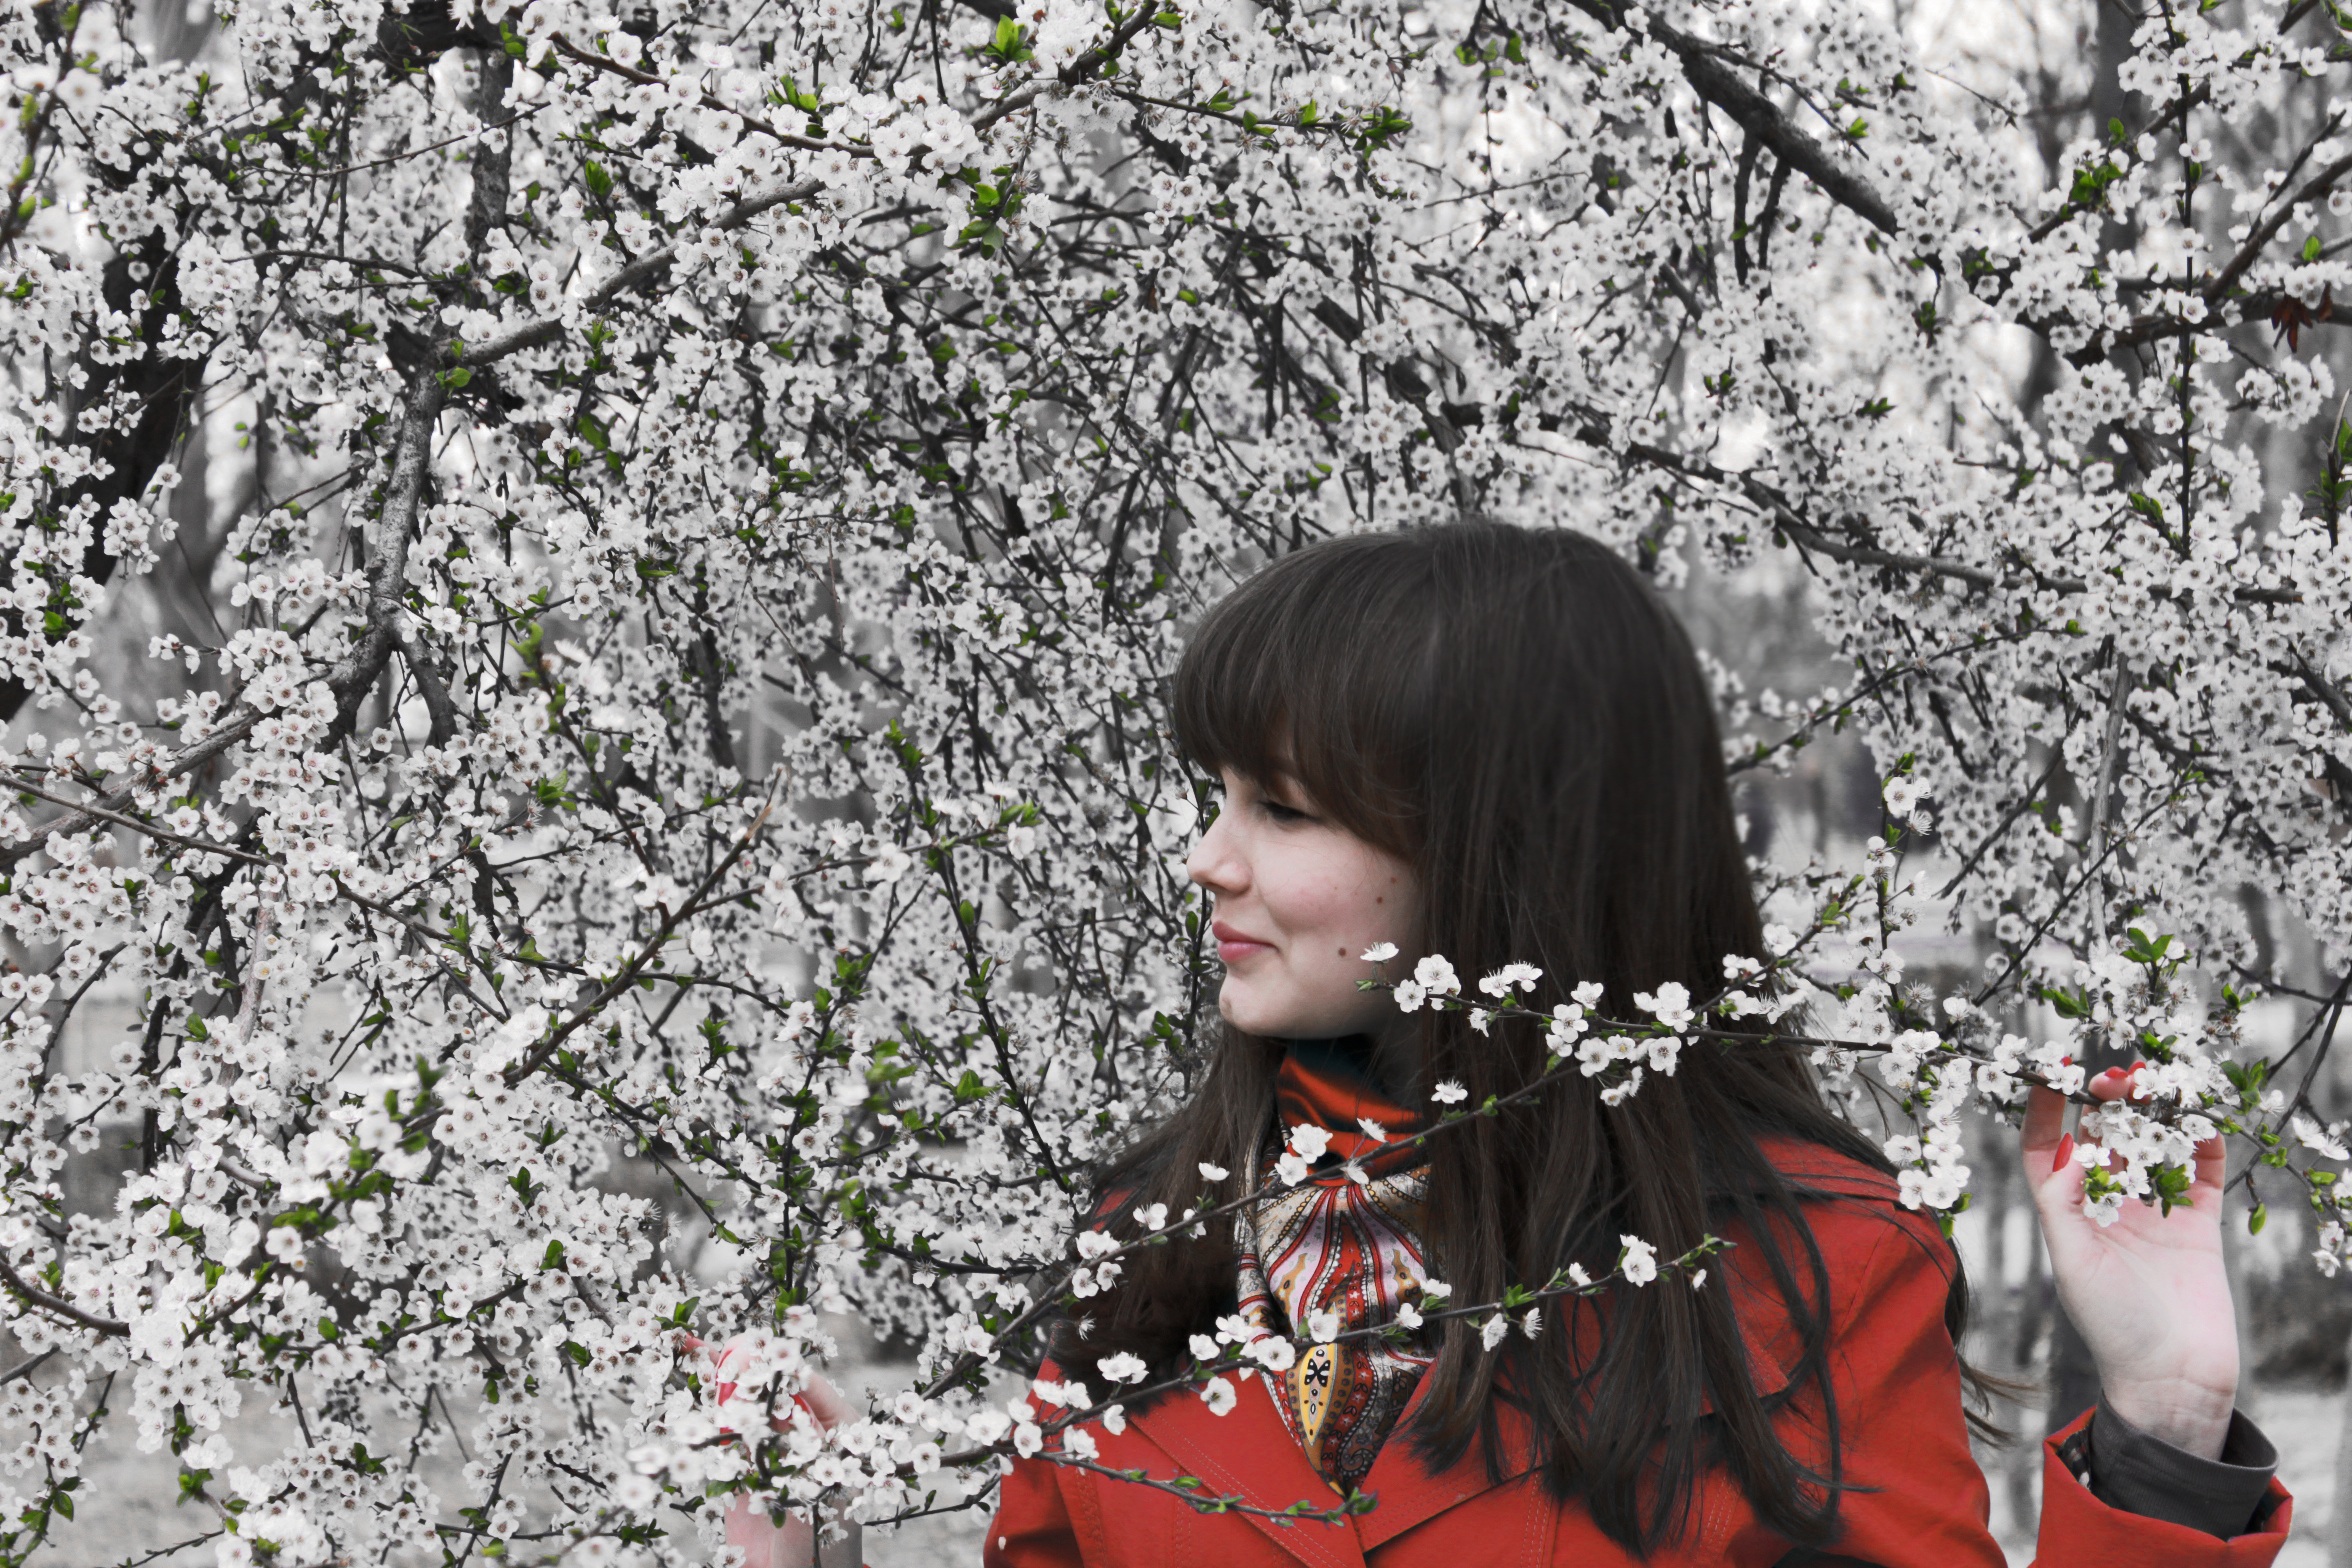
tree, nature, branch, blossom, plant, girl, flower, bloom, spring, produce, botany, garden, japan, flora, season, cherry blossom, flowers, stroll, trees, outdoors, sakura, may, photoshoot, cherry, flowering tree, handsomely, flowering trees